Nuclear Weapons Free Zones in Canada

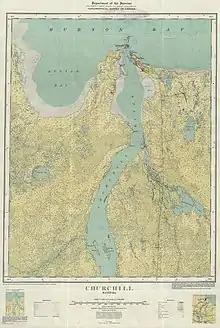
Manitoba

Pierre Trudeau, who succeeded Pearson, did not share the same political views in international affairs. Upon taking office, Trudeau was skeptical of NATO and tried to distance Canada from the European conflicts. His goal was to re-redirect and align Canada’s interest in North America, focusing on the internal security and issues at home versus being in Europe where Trudeau did not see any value in assisting and protecting others that were not Canadian. As a result of Trudeau’s skepticism in NATO and international affairs, during the late 1960s and throughout the 1970s, the Trudeau government had reduced Canada’s troop and financial commitments to NATO, committing to maintain Canada’s heavy armored tanks, iron curtains and hosting the missile tests was seen as a low-cost way to be seen as supporting the alliance. Through the interactions and frequent meetings with the Chancellor of West Germany, Helmut Schmidt, Trudeau would realize the political and strategic importance of maintaining international relations and commitment to NATO. The governments could then utilize these relations and obligations to gain instructions, build cultural ties, and foster trade to boost the economy. Trudeau would continue to allow nuclear transport and storage until 1984, when the last American nuclear weapons were cleared and transported out from Canada.